Kamila Tyabji

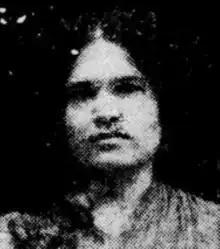
Kamila Tyabji as a young woman, from a 1937 newspaper.

Kamila Tyabji (14 February 1918 – 17 May 2004) was an Indian philanthropist and lawyer. As a lawyer, Tyabji was renowned for being London's only woman barrister and the first to argue a case before the Privy Council.